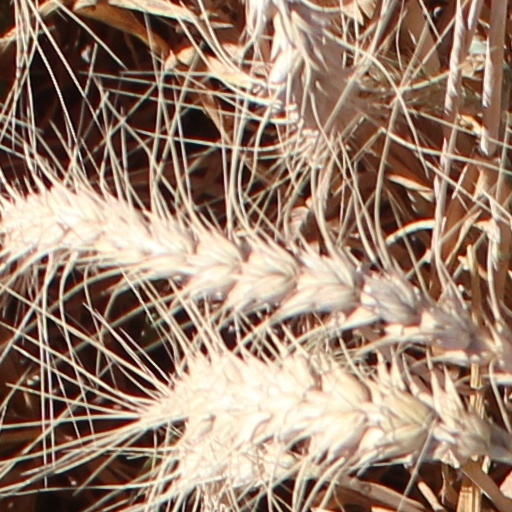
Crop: wheat